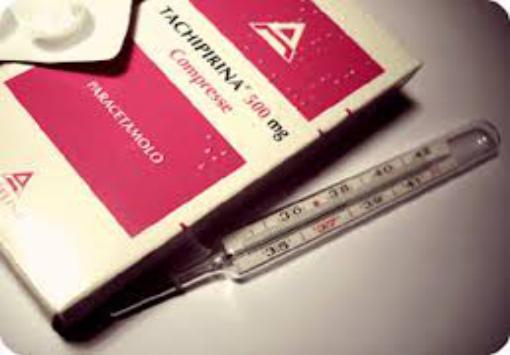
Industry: Medical